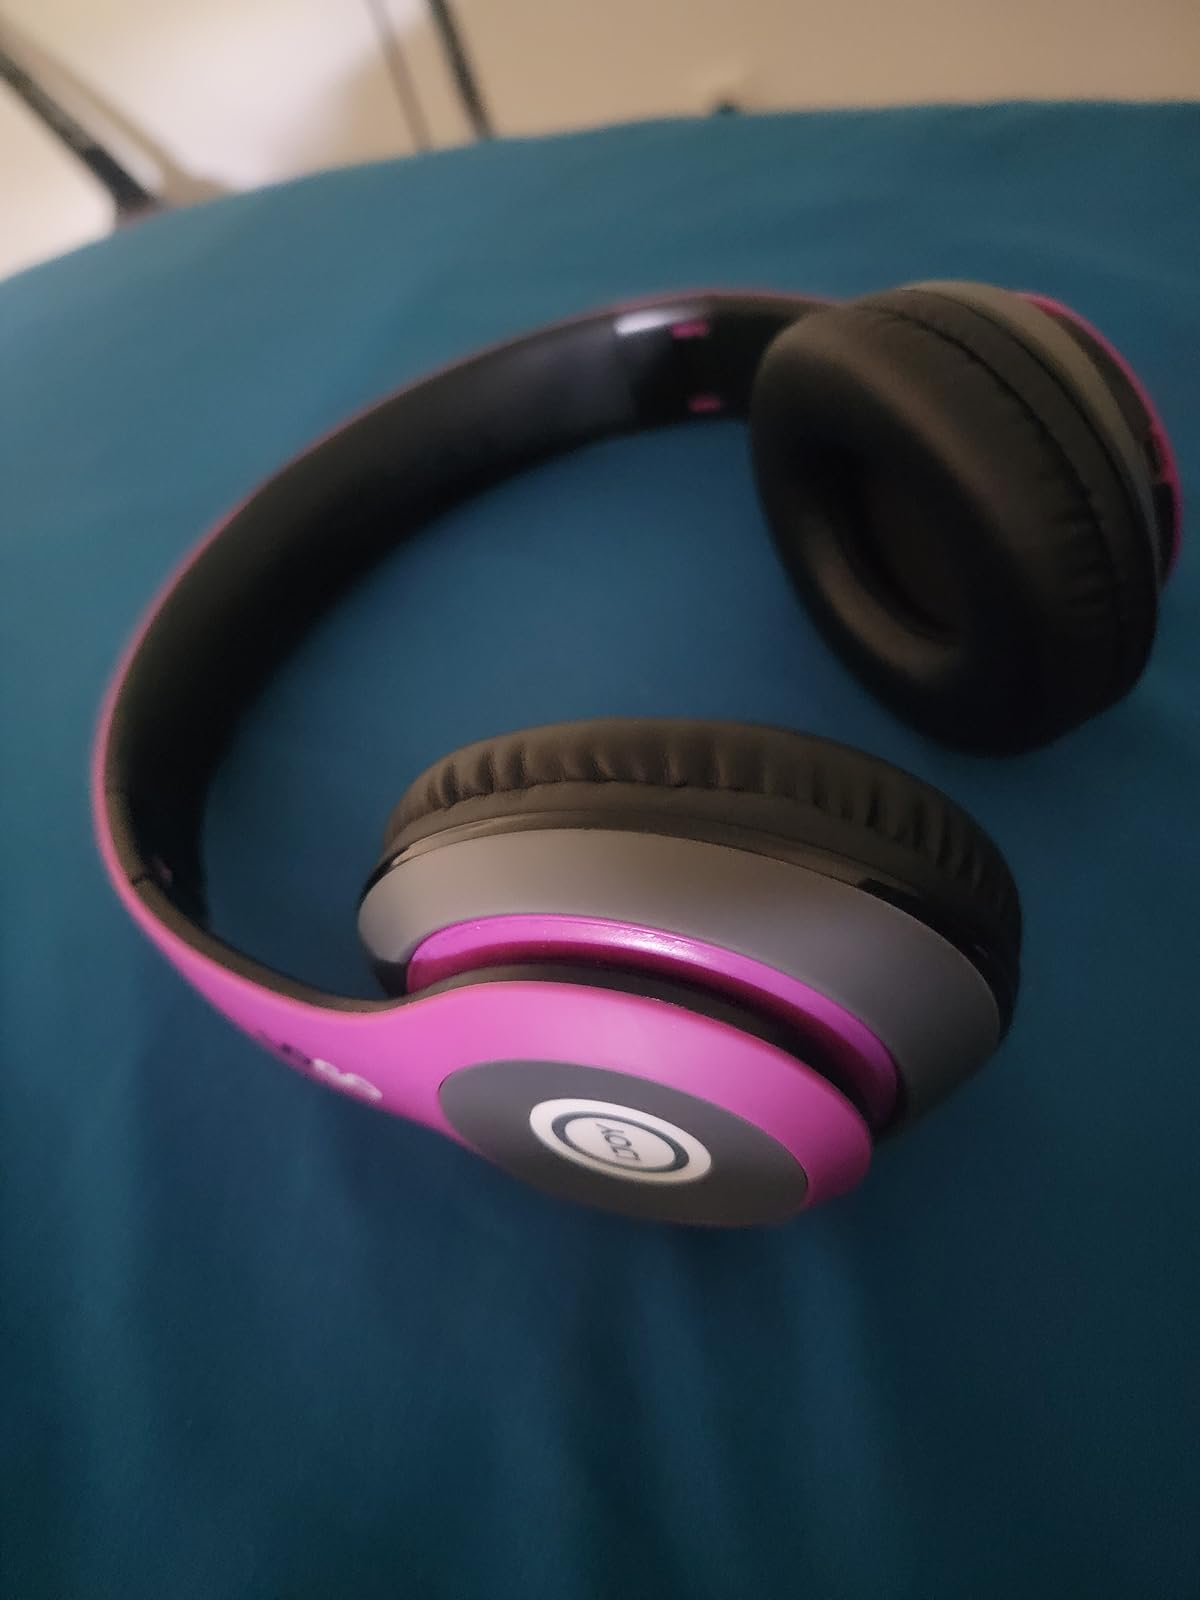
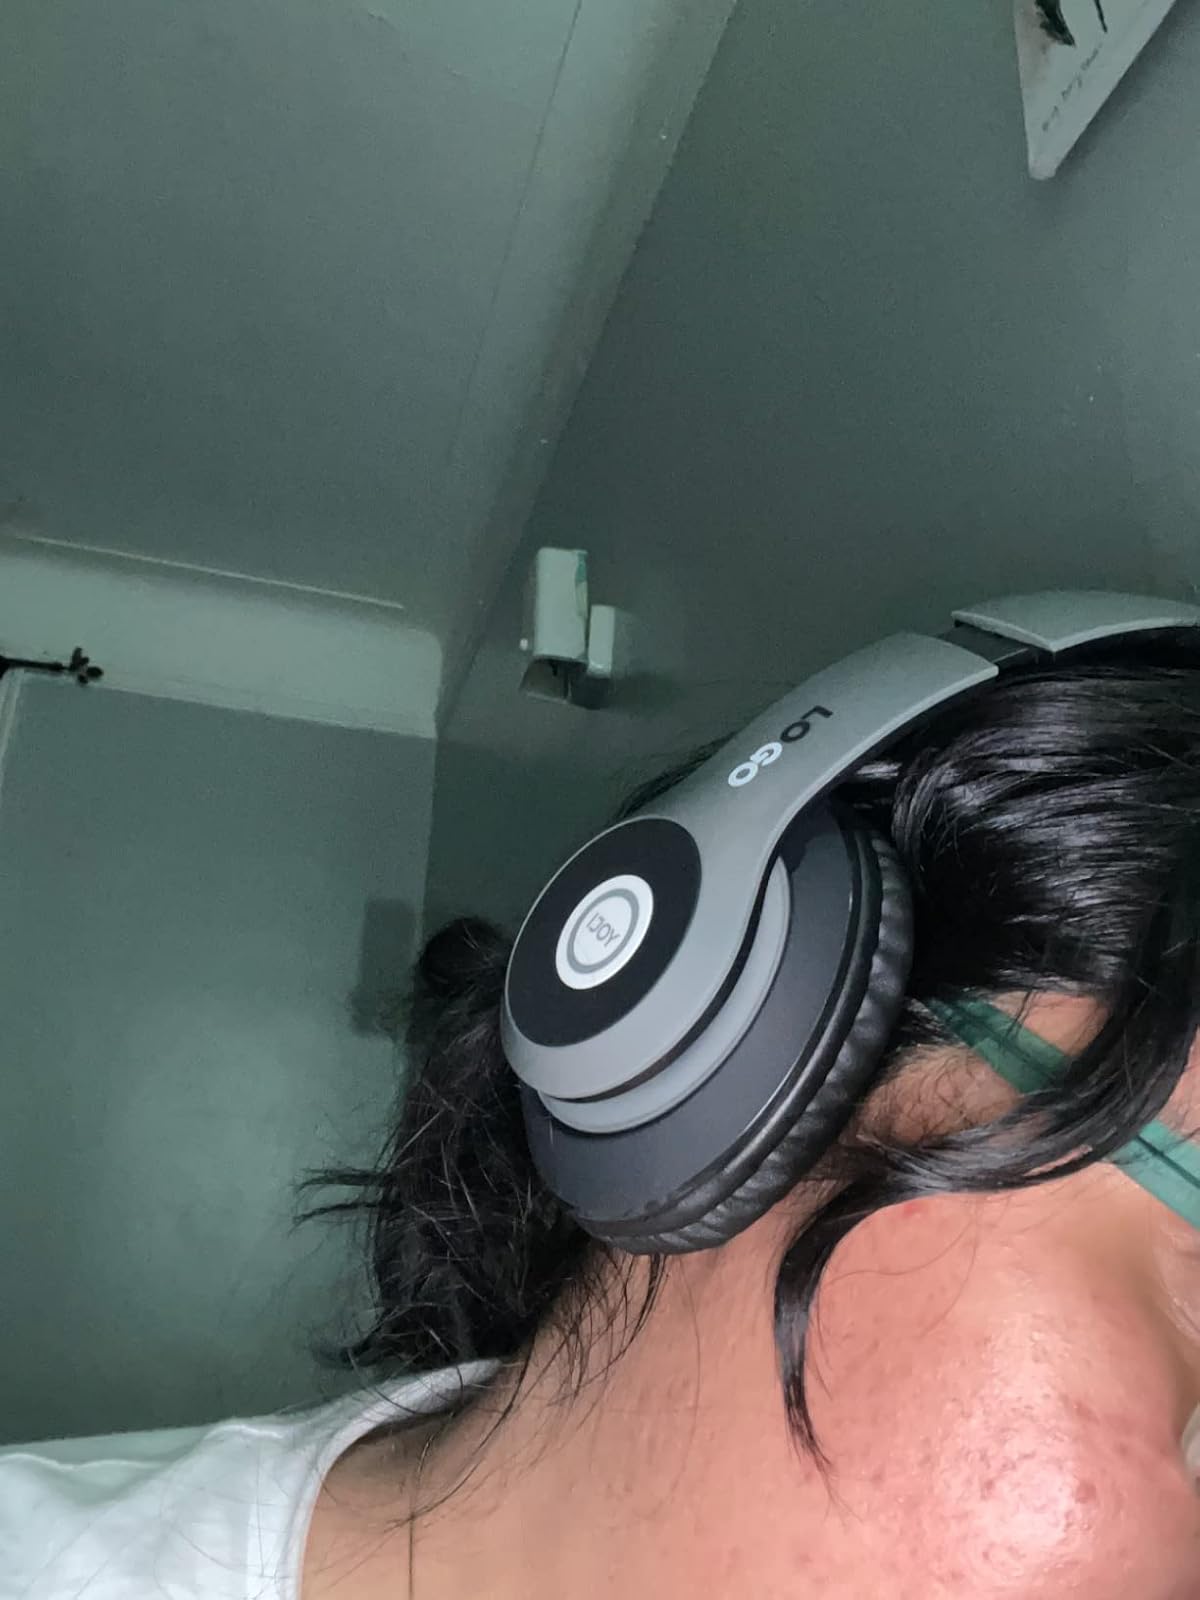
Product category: headphones
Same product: no